Cadell ap Rhodri

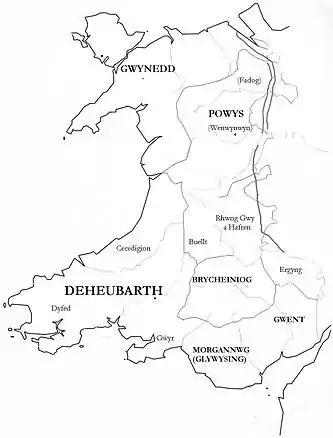
Kingdom of medieval Wales

Cadell ap Rhodri (854–909) was King of Seisyllwg, a minor kingdom in southwestern Wales, from about 872 until his death. The son of Rhodri Mawr, King of Gwynedd, Cadell was in turn the father of Hywel Dda, who eventually came to rule most of Wales and caused Welsh laws to be codified. Cadell is considered the founder of the Welsh royal House of Dinefwr.